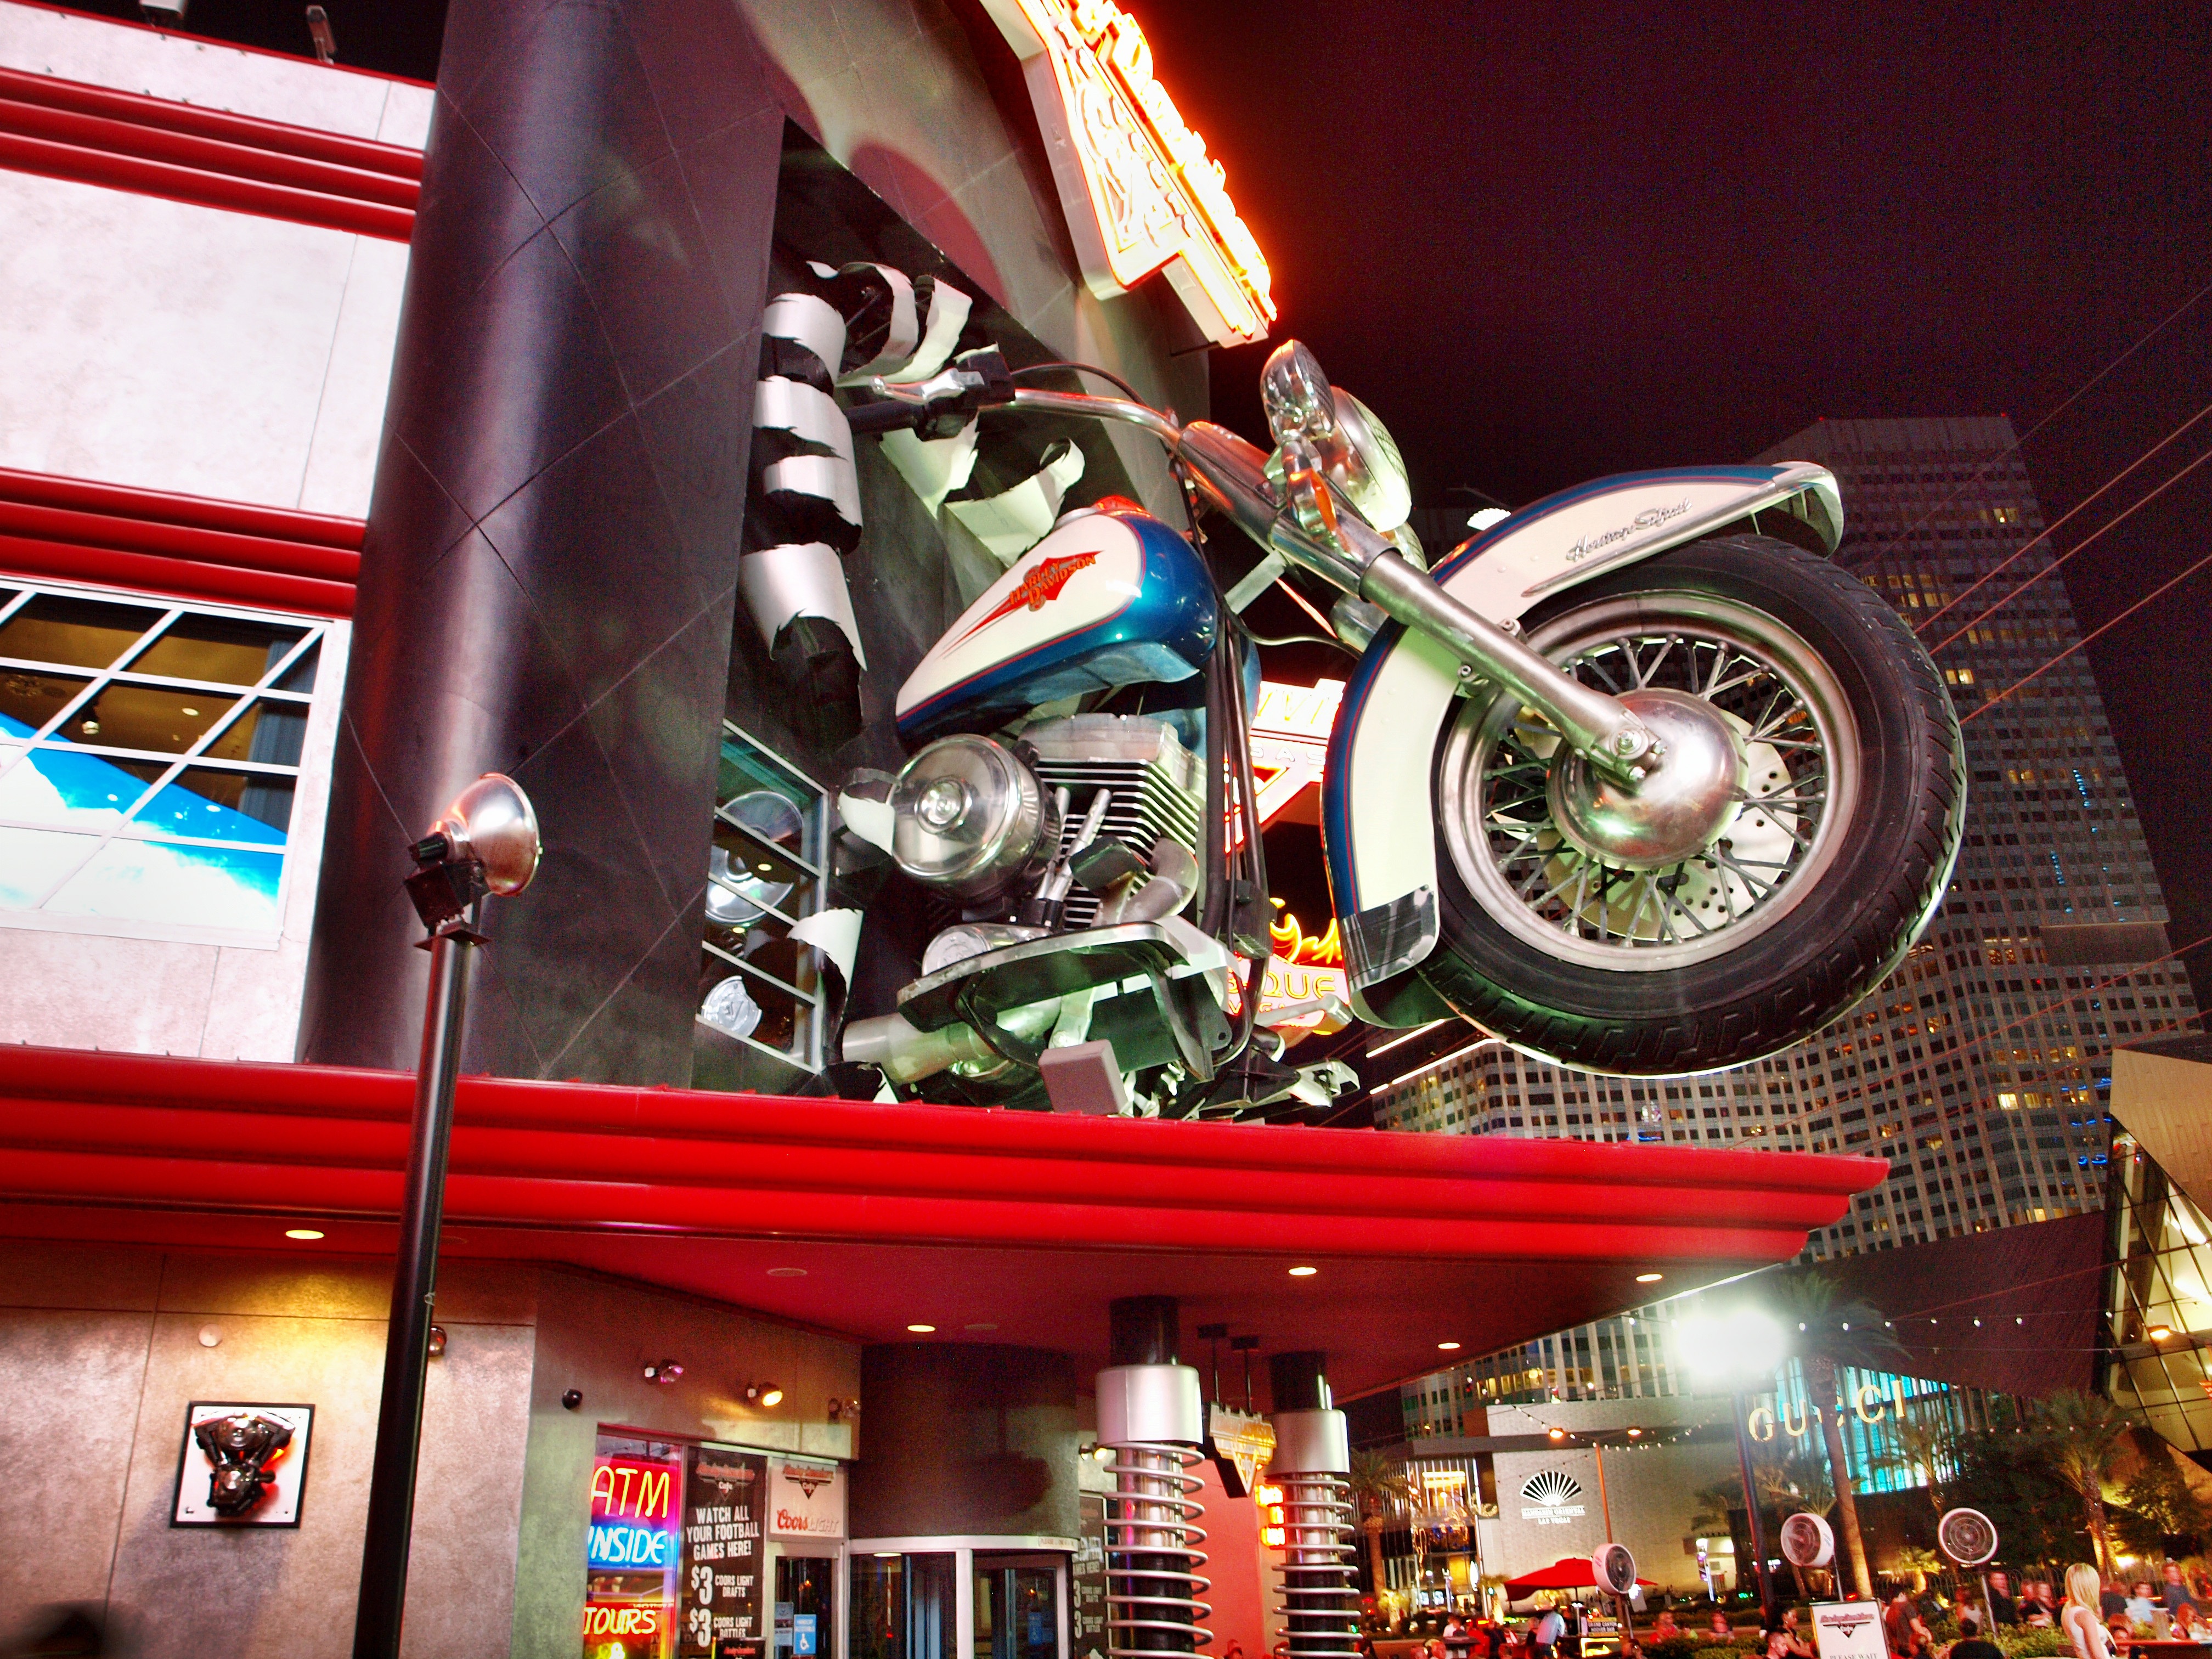
night, motorcycle, usa, boulevard, casino, harley davidson, las vegas, las vegas boulevard